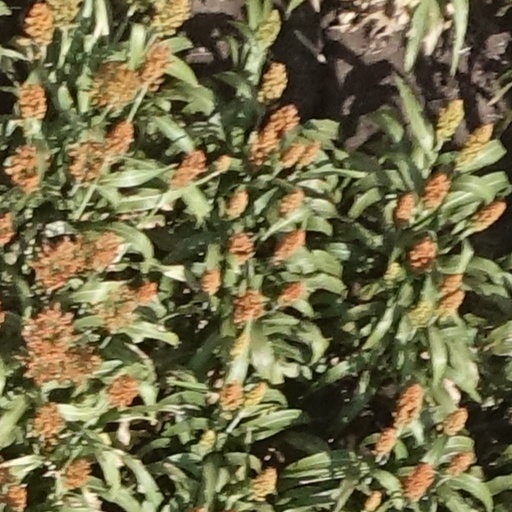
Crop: sorghum